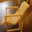
Label: chair